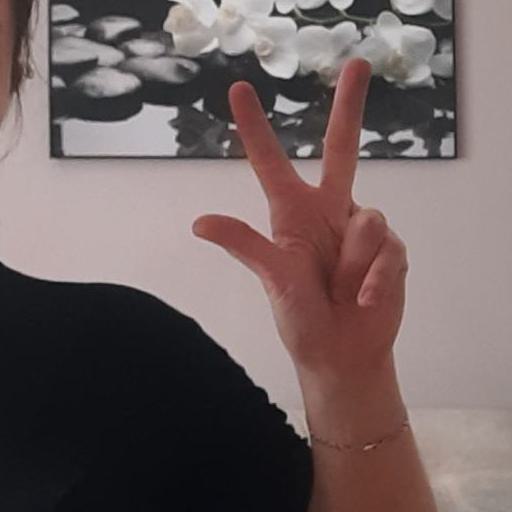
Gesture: three2